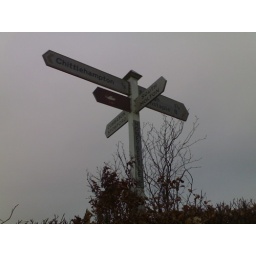
Village road sign in Devon